Major Chandrakanth (1993 film)

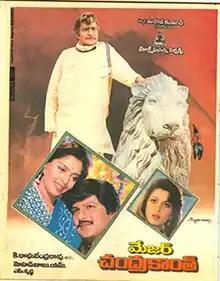
Theatrical release poster

Major Chandrakanth is a 1993 Indian Telugu-language action drama film directed by K. Raghavendra Rao and written by the Paruchuri brothers. Produced by Mohan Babu under the Sree Lakshmi Prasanna Pictures banner, the film stars N. T. Rama Rao in the title role, alongside Mohan Babu, Nagma, Ramya Krishna, Sarada, and Amrish Puri. The music for the film was composed by M. M. Keeravani.